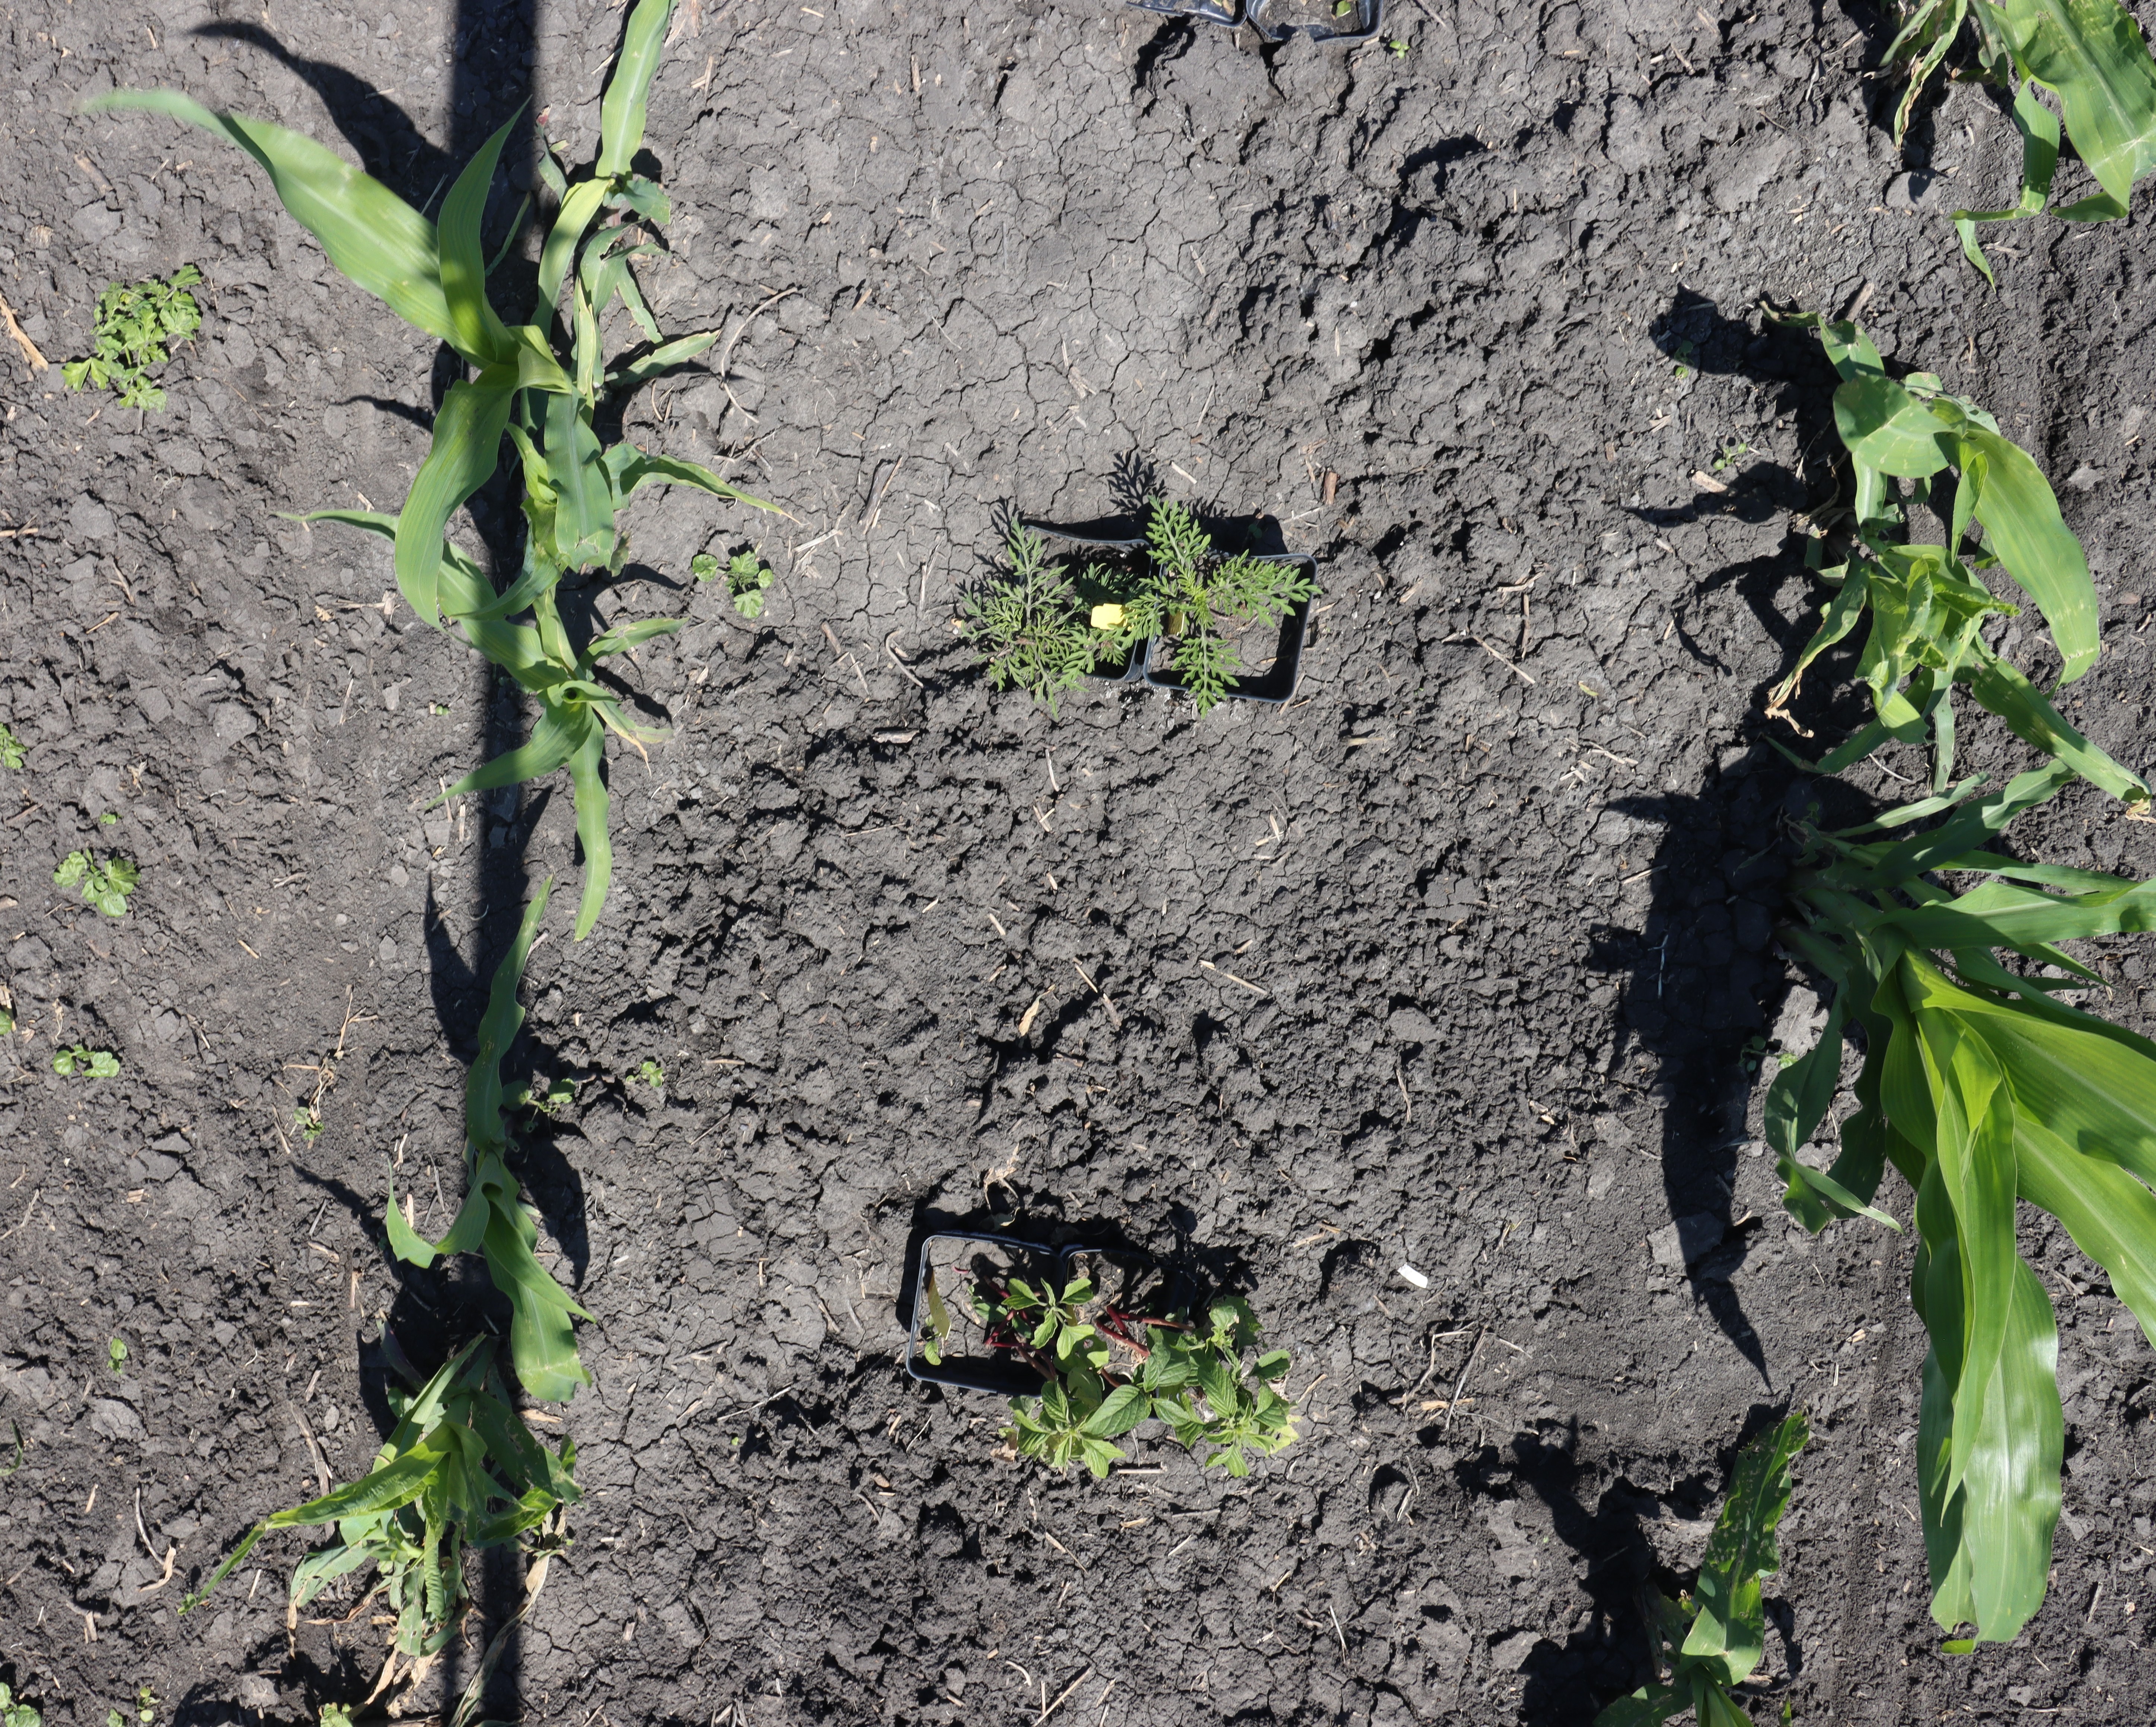
Crop: Corn
Objects: Corn, Corn, Corn, Corn, Corn, Corn, Ragweed, Ragweed, Redroot Pigweed